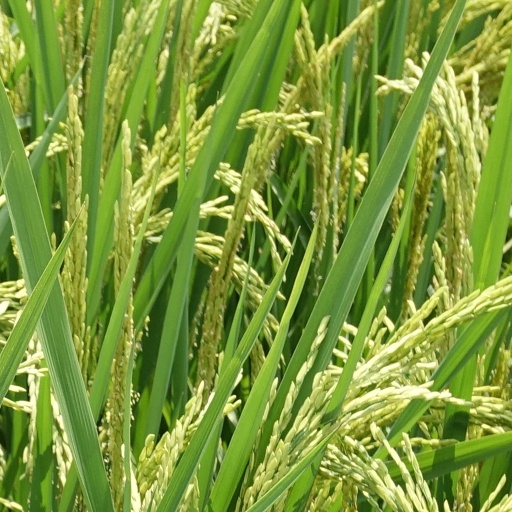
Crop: rice